Unitized Group Ration

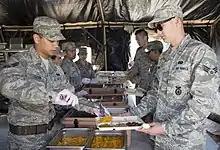
Air Force airmen serving UGR meals in an expeditionary kitchen

The "Unitized Group Ration – Express" ("UGR-E" or "UGR-Express"), nicknamed the ""kitchen in a carton"", consists of meals in self-heating steam table trays based on the UGR-H&S meal offerings. The UGR-E is designed to provide hot meals where feeding a group with hot food would otherwise be unfeasible; unlike other UGRs, it uses a flameless ration heater and does not require a separate field kitchen. The UGR-E begins heating with the pull of a tab, and can fully heat a meal within 30 to 45 minutes. The UGR-E has an offering of 4 breakfast menus, 8 lunch/dinner menus, and 1 holiday menu; each meal provides an average of 1,300 kcal. Each UGR-E module contains 18 meals, with each pallet holding 400 meals. UGR-E modules have a minimum shelf life of 18 months at 80 °F (26.6 °C).